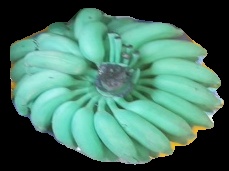
Variety: elakki-bale
Grade: grade2